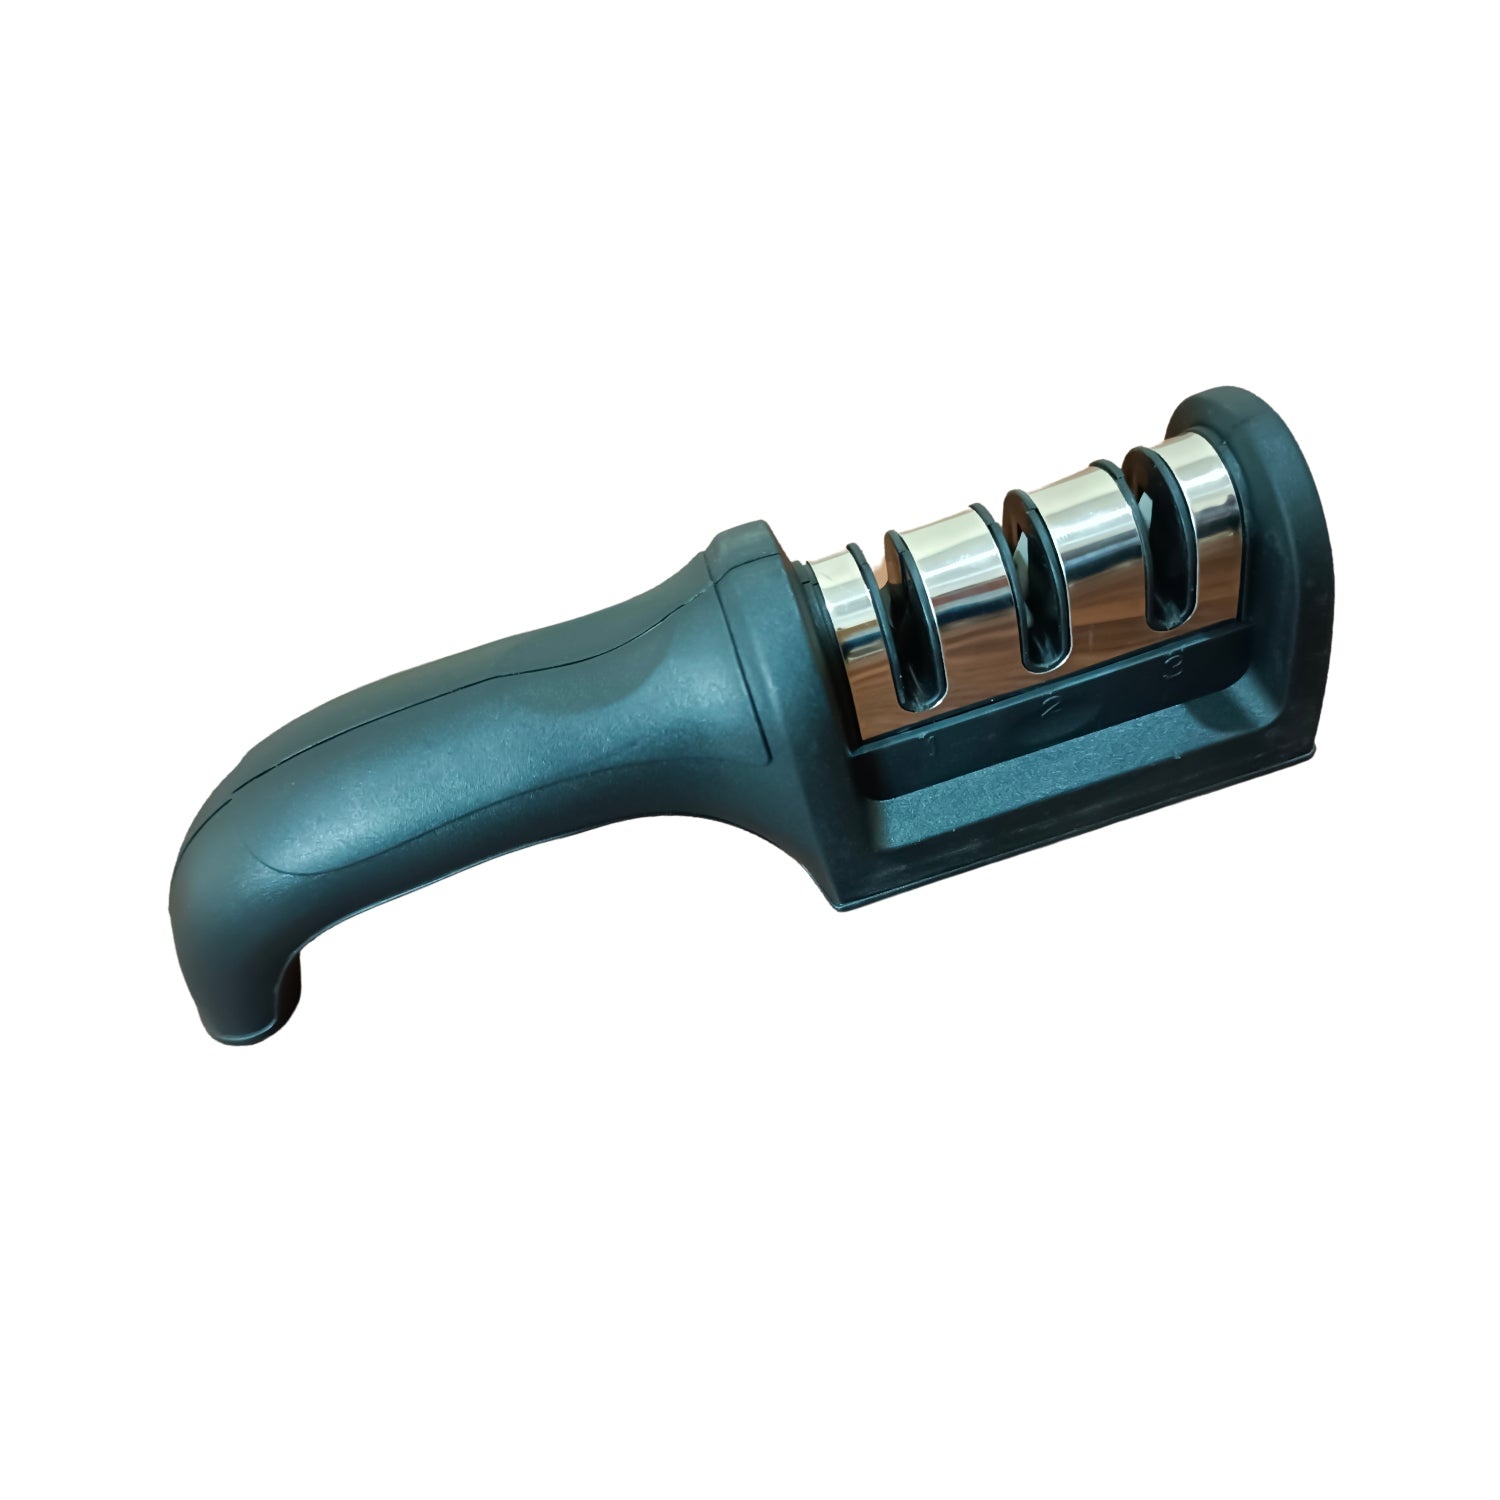
2306 Manual Knife Sharpener 3 Stage Sharpening Tool for Ceramic Knife and Steel Knives
Manual Knife Sharpener 3 Stage Sharpening Tool for Ceramic Knife and Steel Knives (Multicolor) ? HOW TO USE Draw knife in the same direction with slightly downward head but not too much pressure. Do not pull the knife backward and forward. Easy to use tool made from good quality materials for quickly sharpening blunt knives right at home. ? 3-STEP KNIFE SHARPENING SYSTEM 1st Tungsten Steel Slot sharpens knife and restore its V-shape. 2nd and 3rd Fine Grinding Slot fine tunes for a clear polish. ? EASY TO CLEAN Has detachable blades section, makes it easy to clean. ? HIGH QUALITY AND DURABLE The sharpeners are made of stainless steel and ABS plastic, which are durable, have a long service life, and can fully withstand the pressure generated during sharpening. ? ANTI SKID DESIGN Non-slip rubber base helps you to keep it in position while sharpening the blades and it also has ergonomically designed handle for comfortable grip. ? 3-stage knife sharpener ? Sharping Step (First Slot): First step, the tungsten steel step makes them sharp again. And restore its V-shape. ? Fine Step (Second Slot): Second step of the sharpening process. Honing the knives with a ceramic stone to remove burrs and polish the blade. ? Alternate Fine Step (Third Slot): It is also fine step. Given as an alternate (extra) for second slot. Which is same as fine step.
Brand: Mishwa DeoDap
Category: Home & Garden > Kitchen & Dining > Kitchen Appliances > Knife Sharpeners > Pull-Through Knife Sharpeners